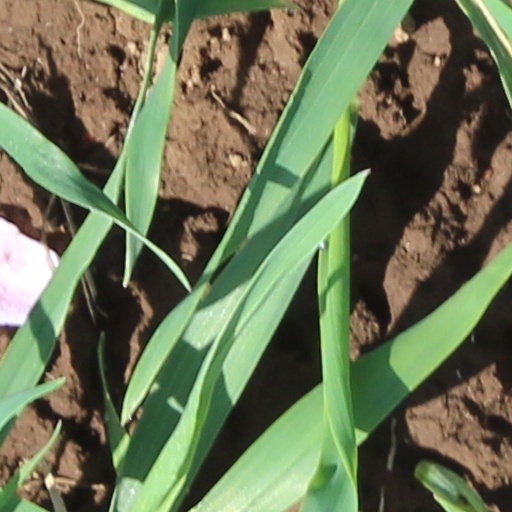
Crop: wheat